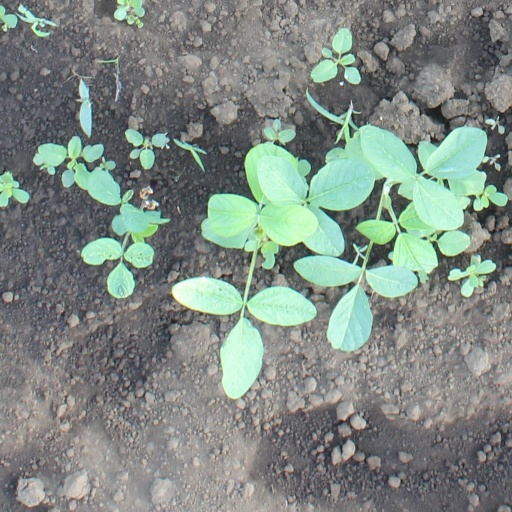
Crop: soybean